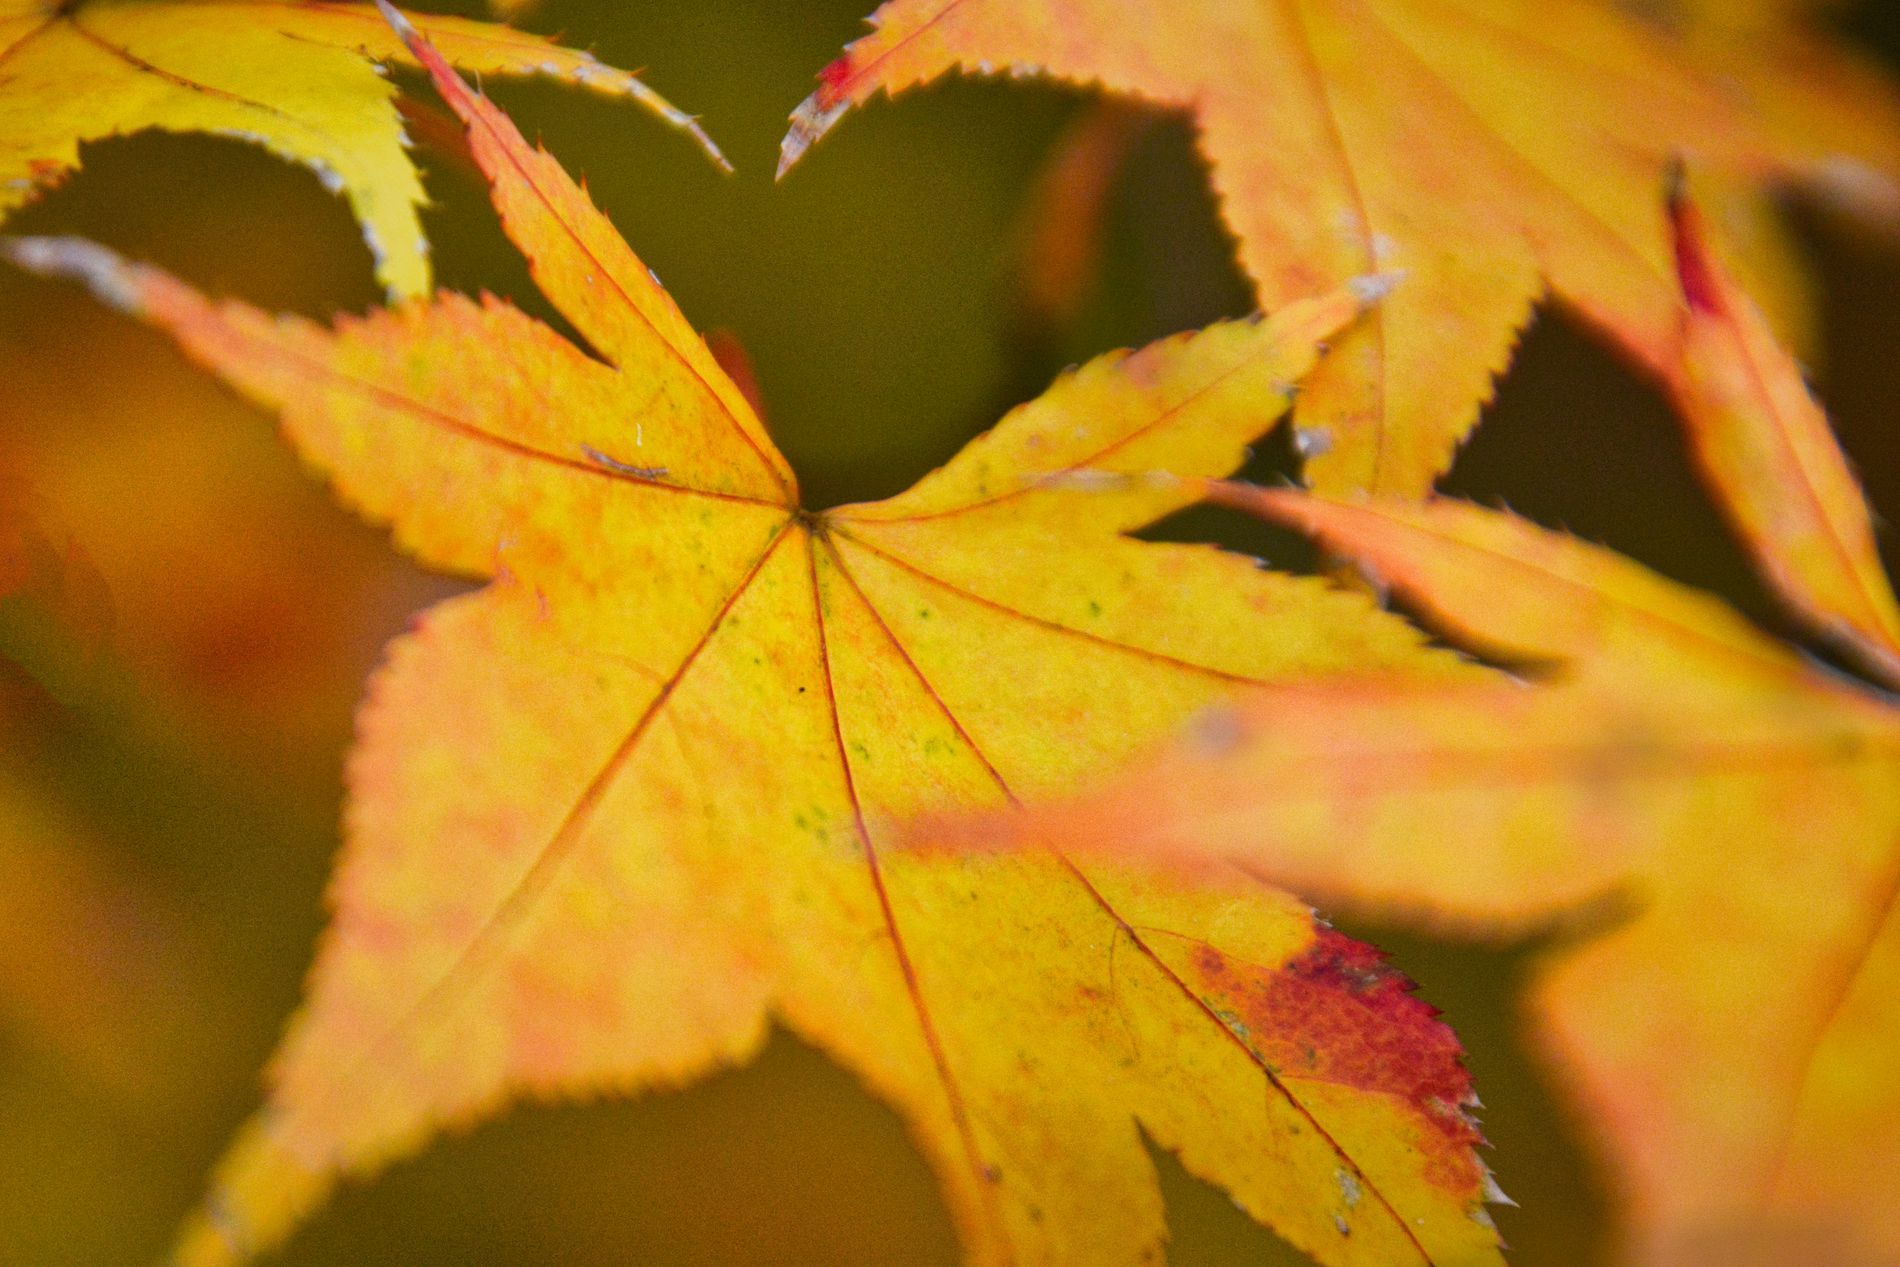
beautiful maple leafs
The image shows a close-up of a beautifully colored, star-shaped maple leafs, showing shades of yellow and orange with hints of red along the edges. The background is blurry, showing similar tones. The soft lighting highlights the leaves' texture, giving it a warm golden glow and revealing the leaf's fine details.
The lighting in this image is soft, giving it a natural glow and highlighting the beautiful colors of the leaves. The light appears to be coming from a slightly oblique source, perhaps sunlight. The angle of the image is a close-up macro shot of the top and side of the leaves. This perspective highlights the intricate veins and serrated edges of the leaves.
Labels: Leaf, Plant, Tree, Maple, Maple Leaf, background, Maple Leafs
Camera: NIKON CORPORATION NIKON D5200
Lens: 18-400mm f/3.5-6.3, (E0 40 2D 98 2C 41 DF 0E)
Aperture: F6.3
Exposure: 1/400 sec
ISO: 1600
Focal length: 370.0 mm